Lippe (river)

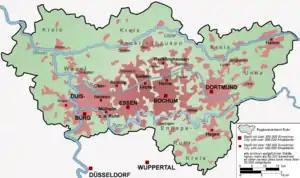
In the Ruhr area, the Lippe River (top) runs east to west, roughly parallel the Ruhr River to the south.

The Lippe is a river in North Rhine-Westphalia, Germany. It is a right tributary of the Rhine and in length with an elevation difference of 125 metres and a catchment area of 4.890 km².